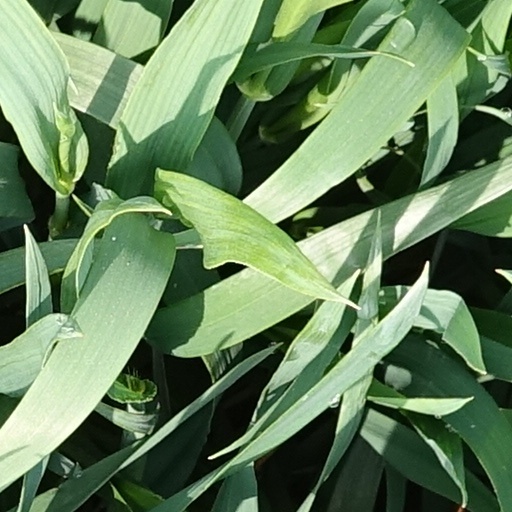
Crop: wheat